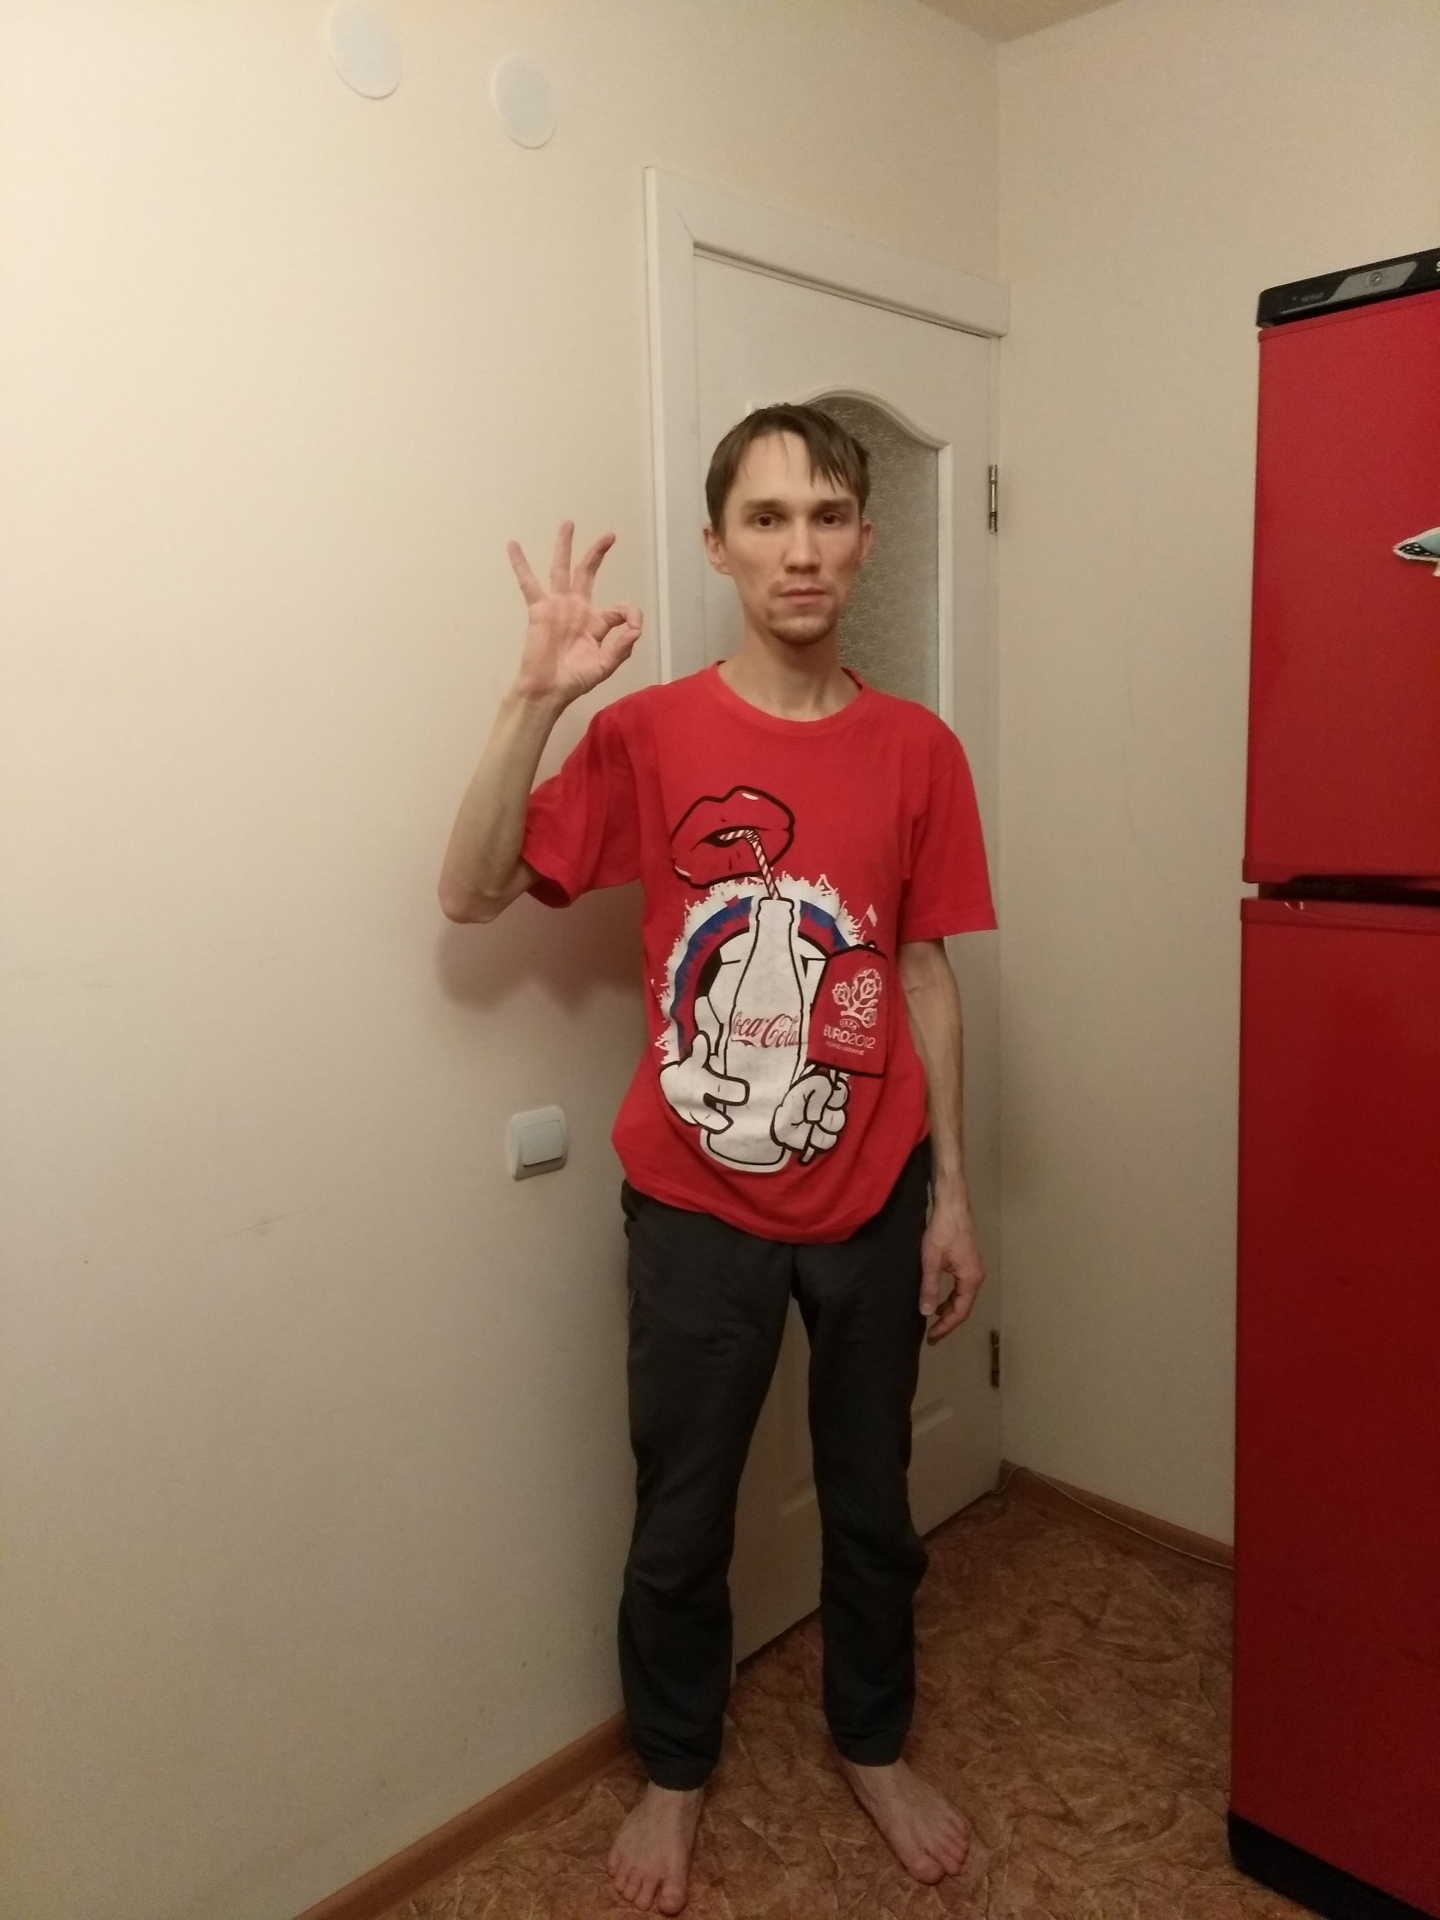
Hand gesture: ok